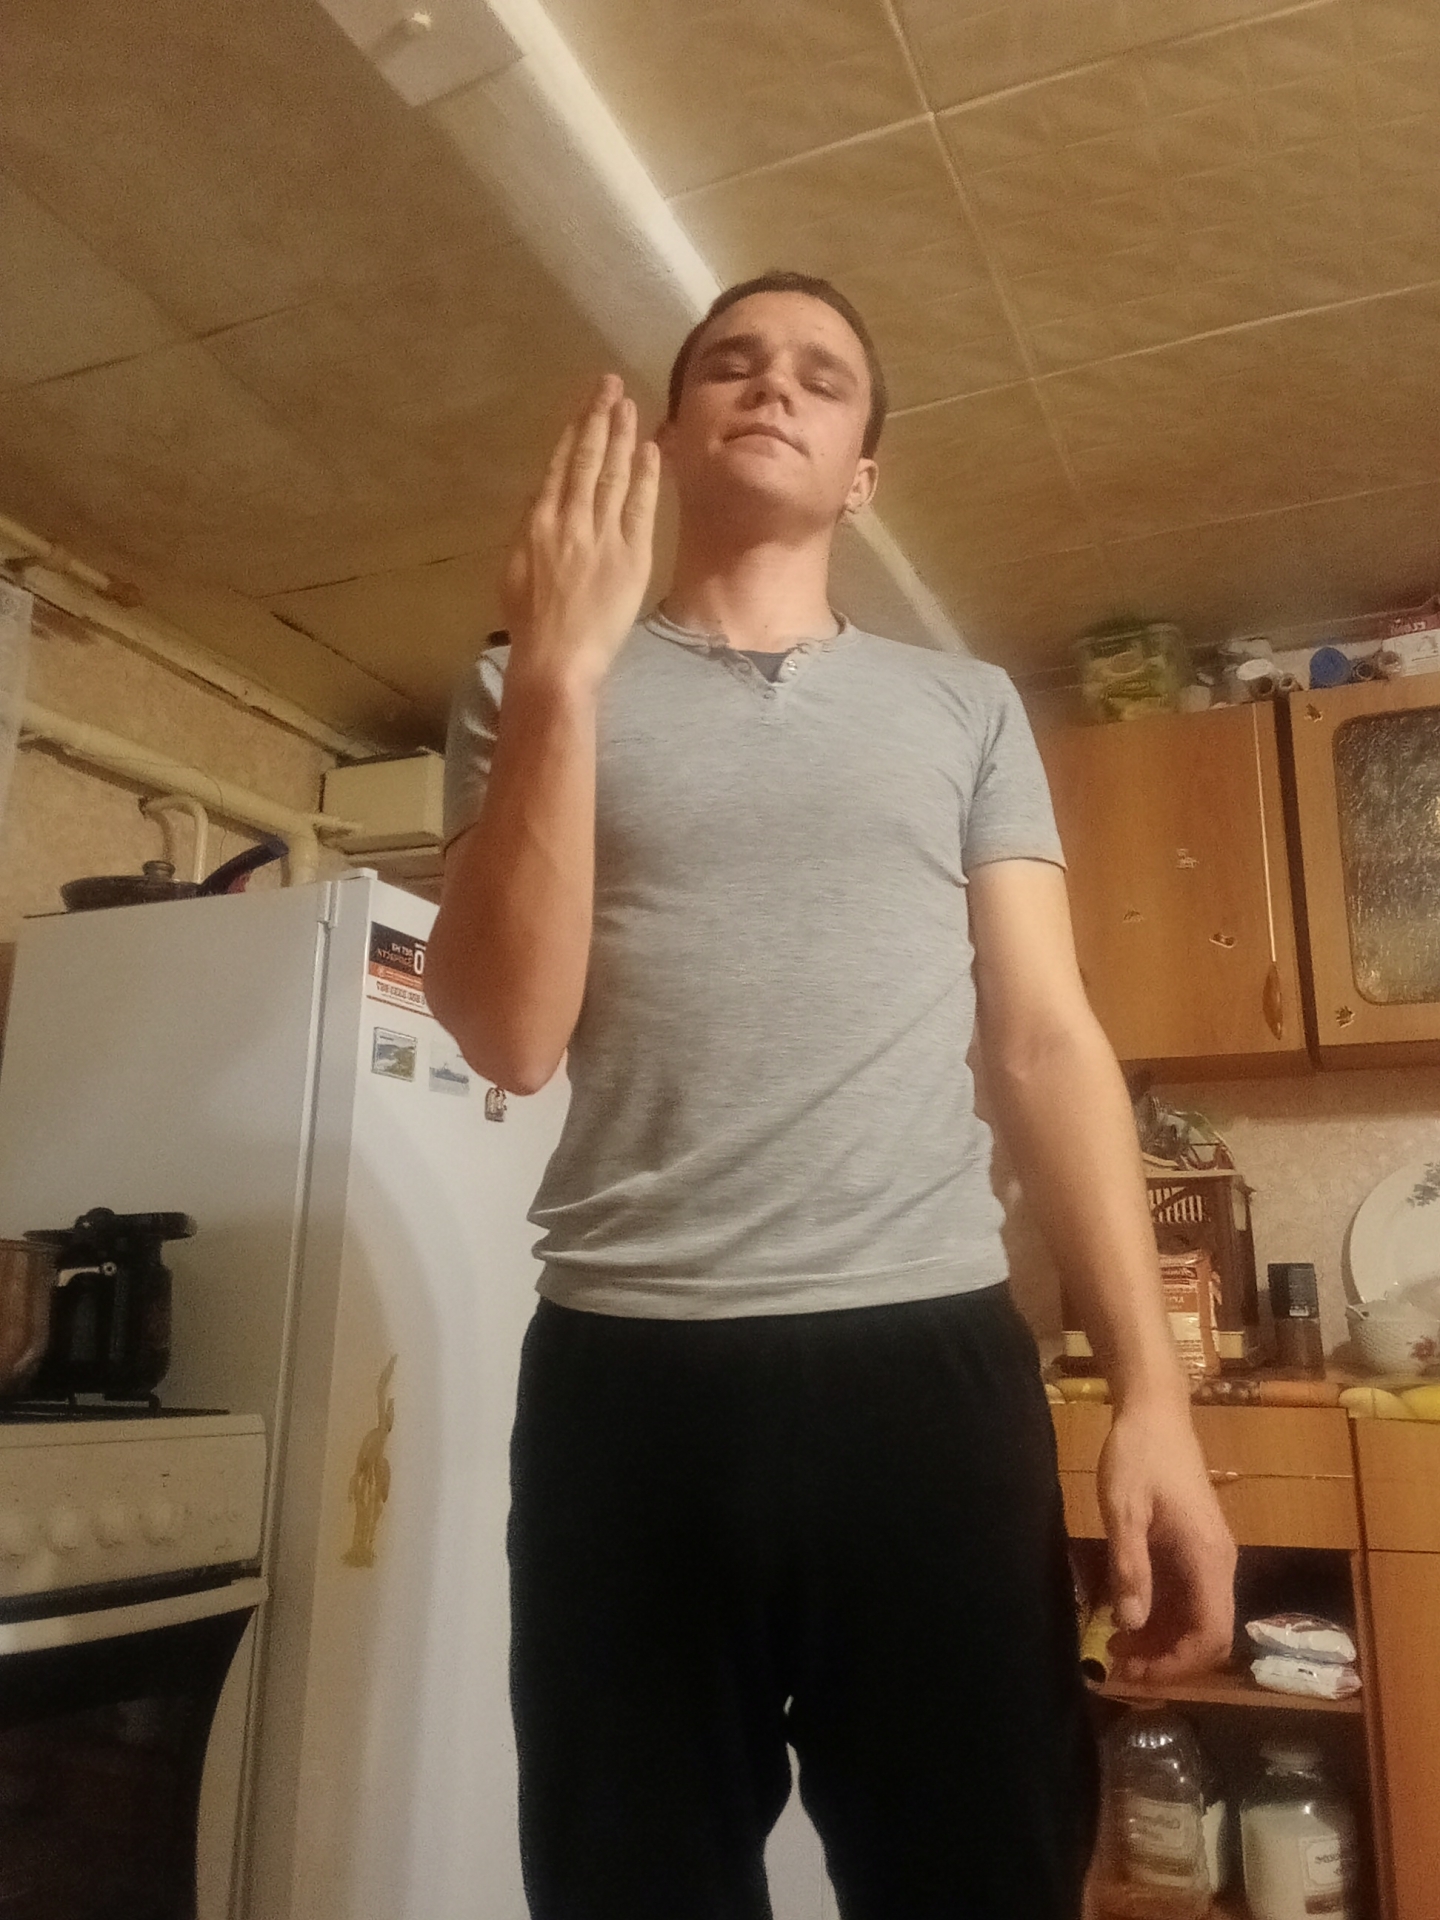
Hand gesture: stop_inverted